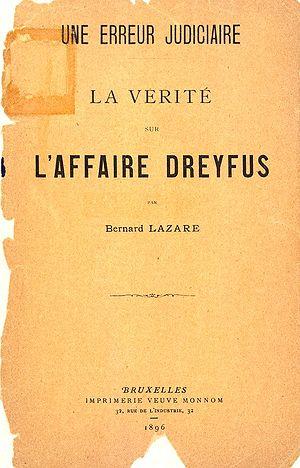
Lazare Bernard, dit Bernard Lazare, né à Nîmes le 14 juin 1865 et mort à Paris le 1ᵉʳ septembre 1903, est un écrivain, critique littéraire, journaliste politique, anarchiste et polémiste français juif, et « très sincèrement athée ».
L'affaire Dreyfus est un conflit social et politique majeur de la Troisième République, survenu en France à la fin du XIXᵉ siècle autour de l'accusation de trahison faite au capitaine Alfred Dreyfus, qui est finalement innocenté. Elle bouleverse la société française pendant douze ans, de 1894 à 1906, la divisant profondément et durablement en deux camps opposés : les « dreyfusards », partisans de l'innocence de Dreyfus, et les « antidreyfusards », partisans de sa culpabilité.